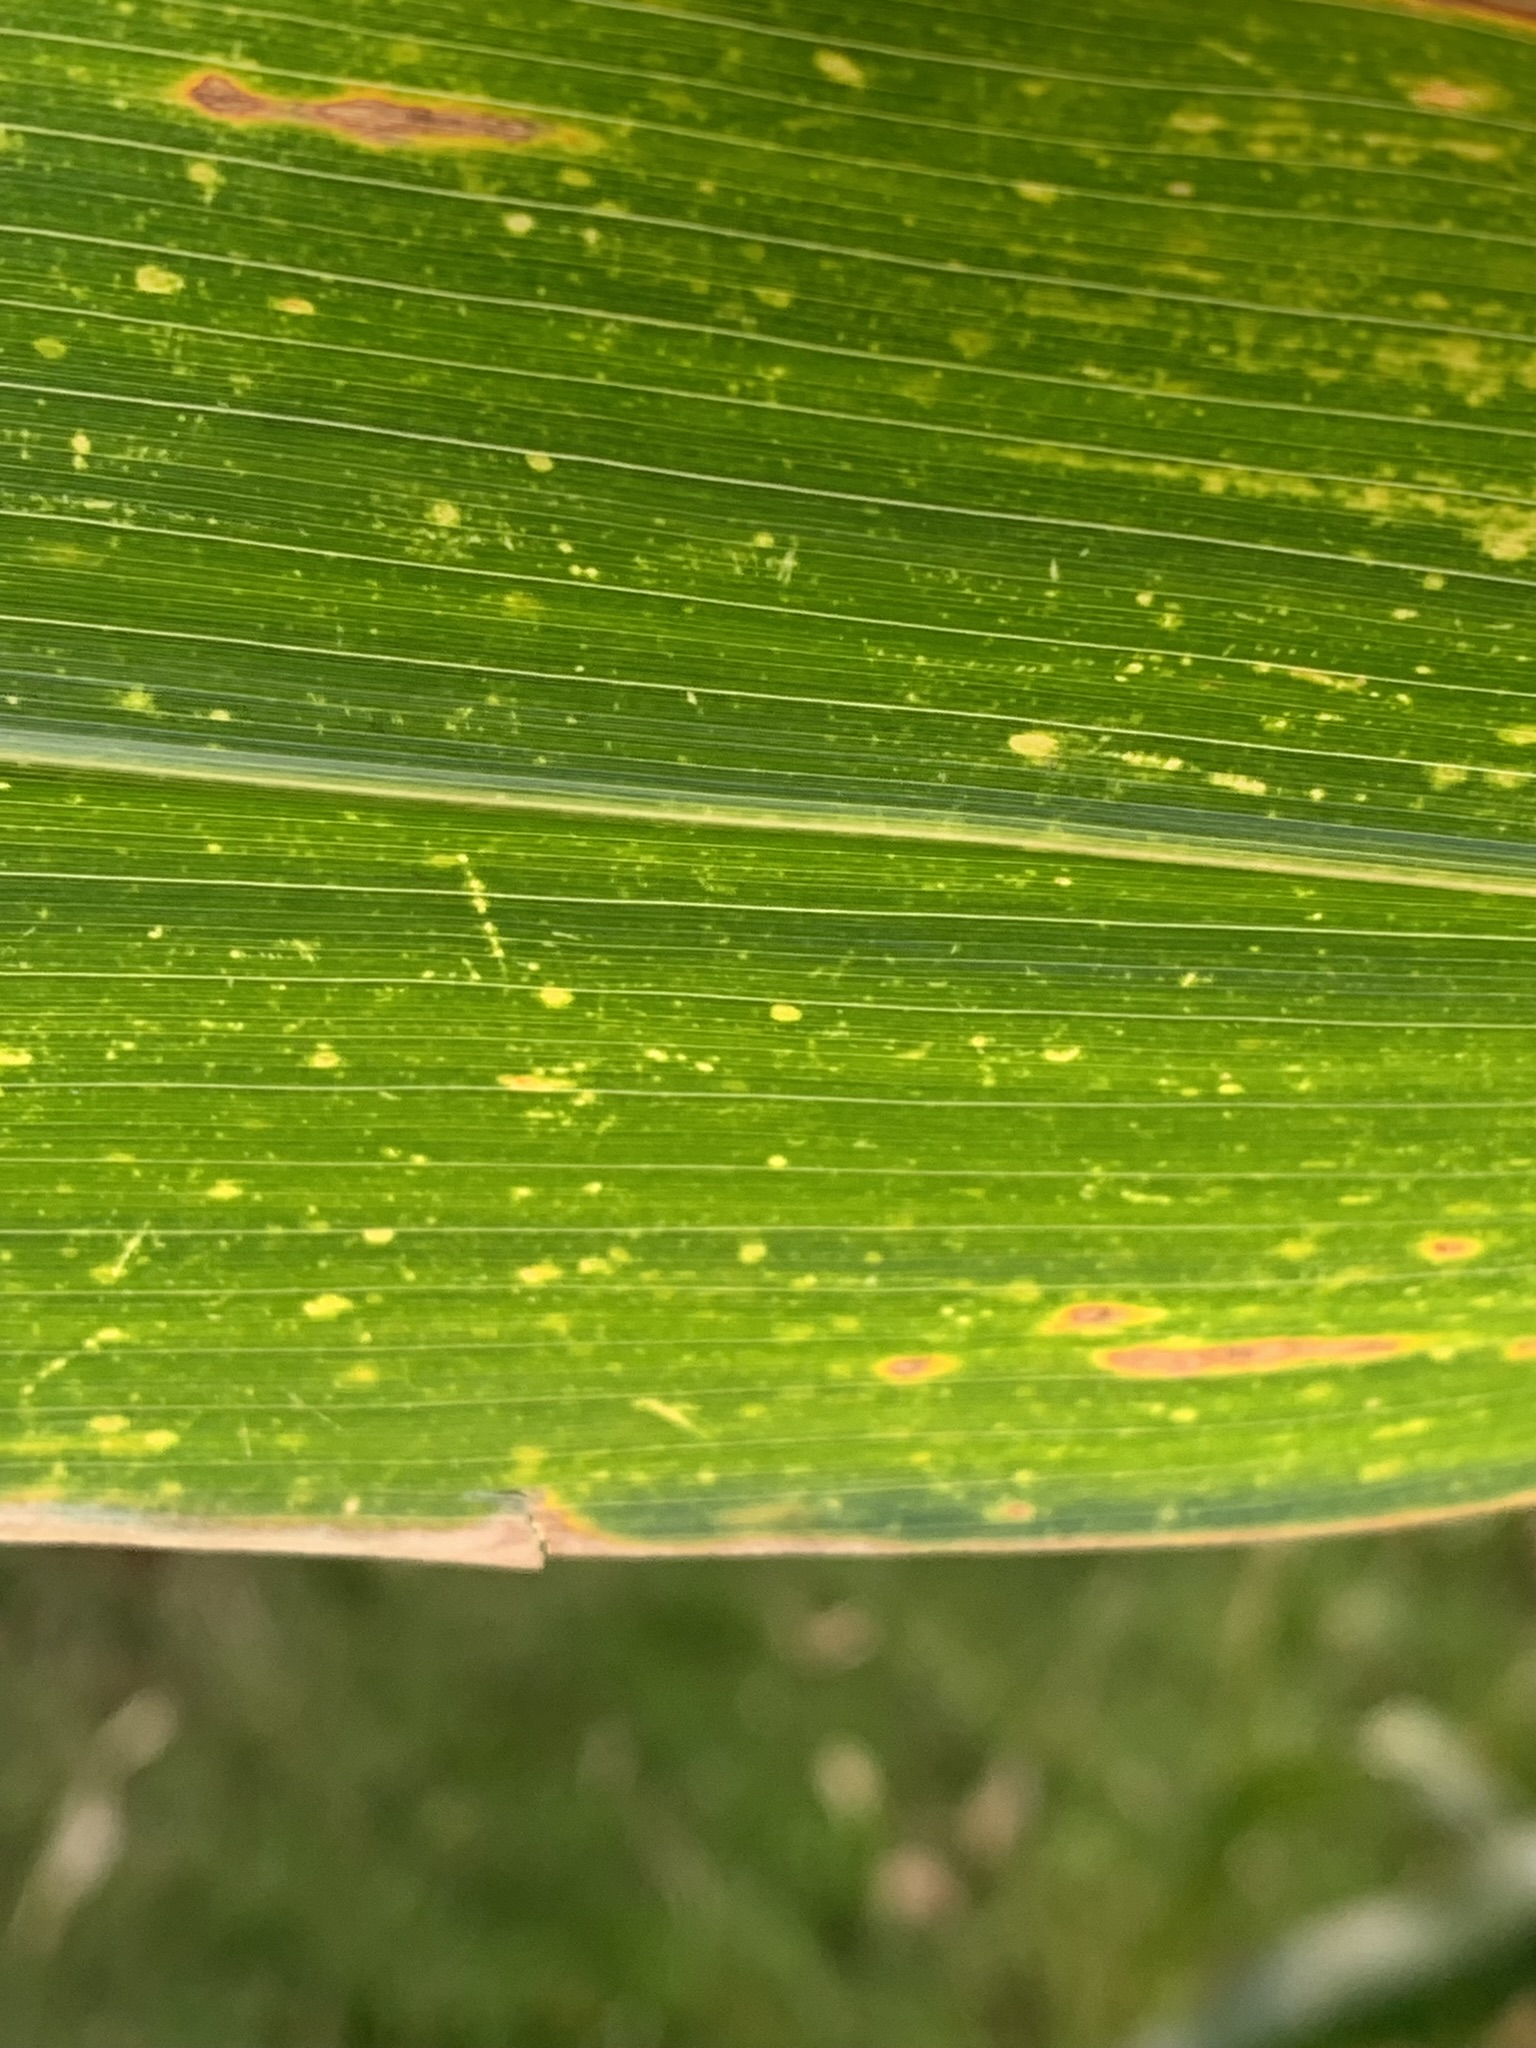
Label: MLN